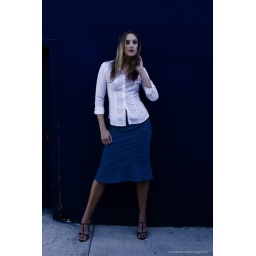
Emily against blue wall